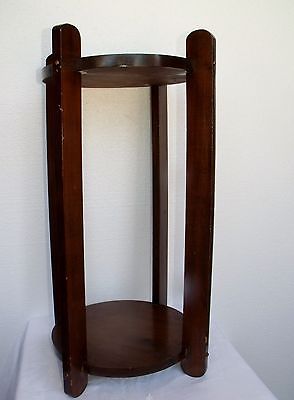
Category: table